Jean Lee (aircraftwoman)

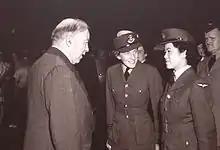
Lee (right) meets with William Lyon Mackenzie King, 1943

As of 2023, Lee lived a "very private" life residing in Washington D.C.